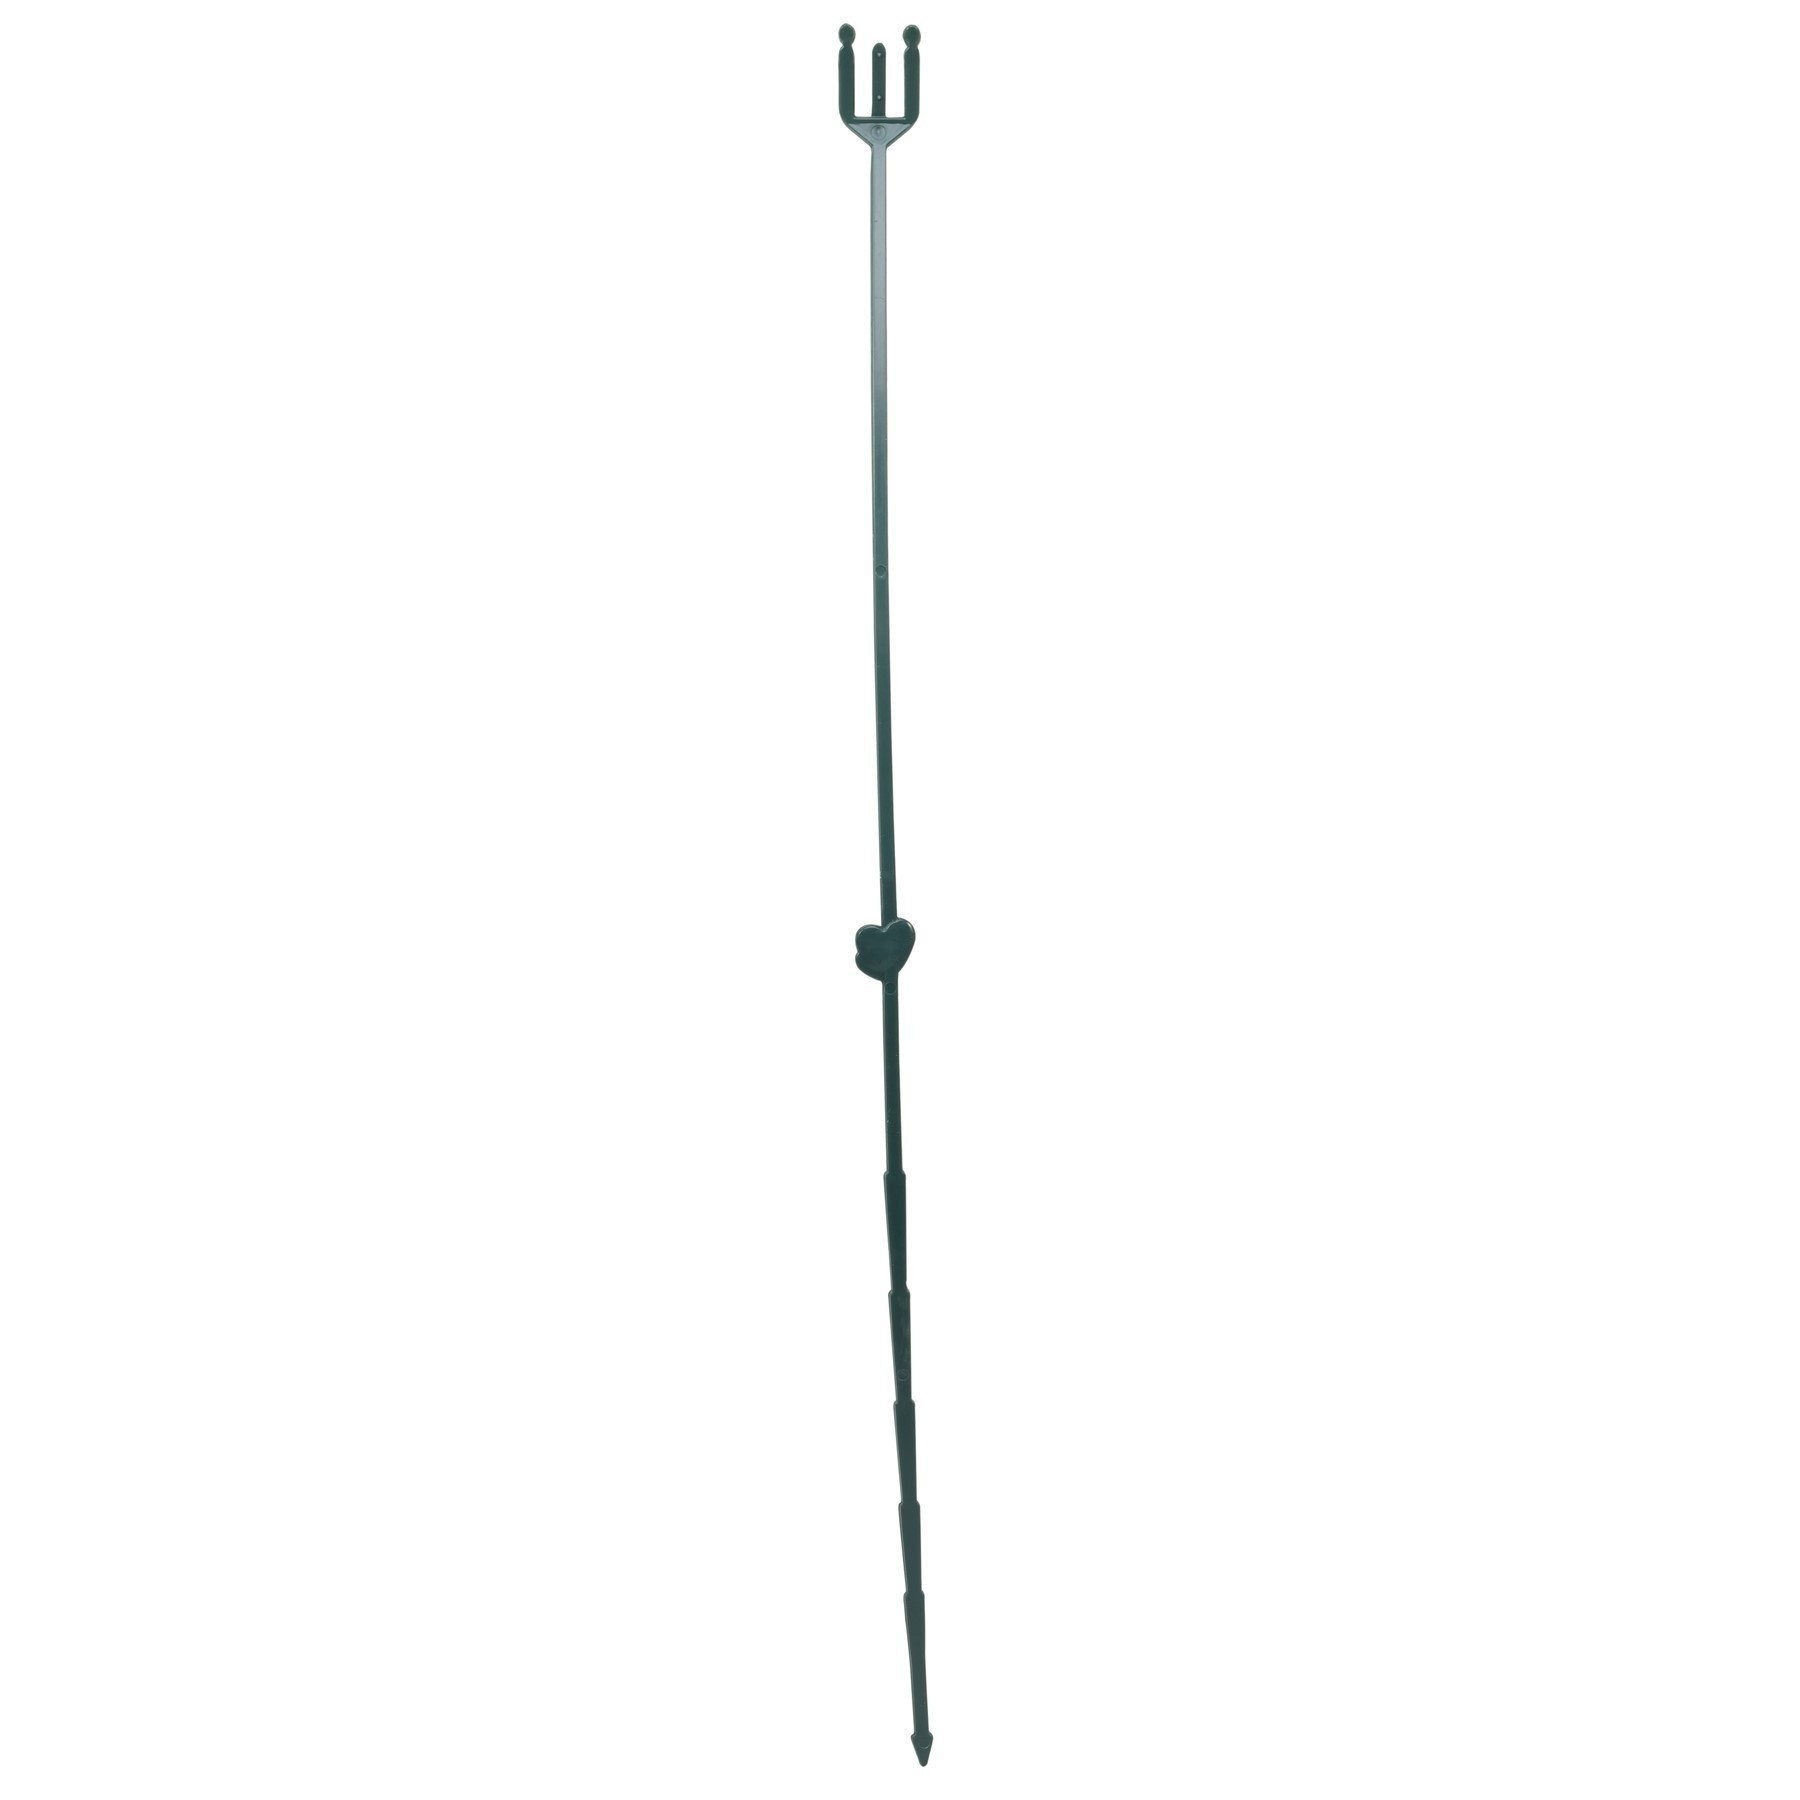
Large Green Cardette
Brand: Always Blooms
Category: Arts & Entertainment > Hobbies & Creative Arts > Arts & Crafts > Art & Crafting Materials > Crafting Wire > Floral Wire